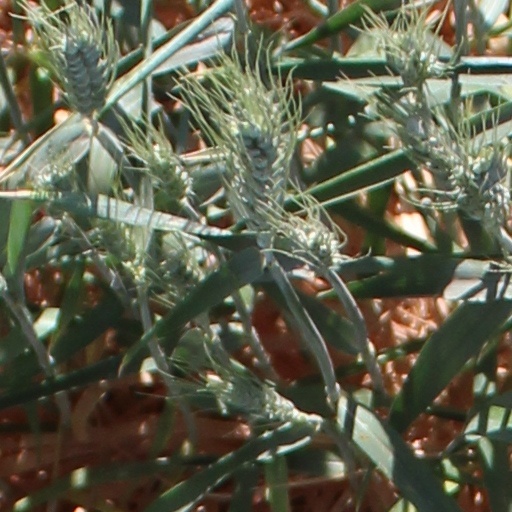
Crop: wheat